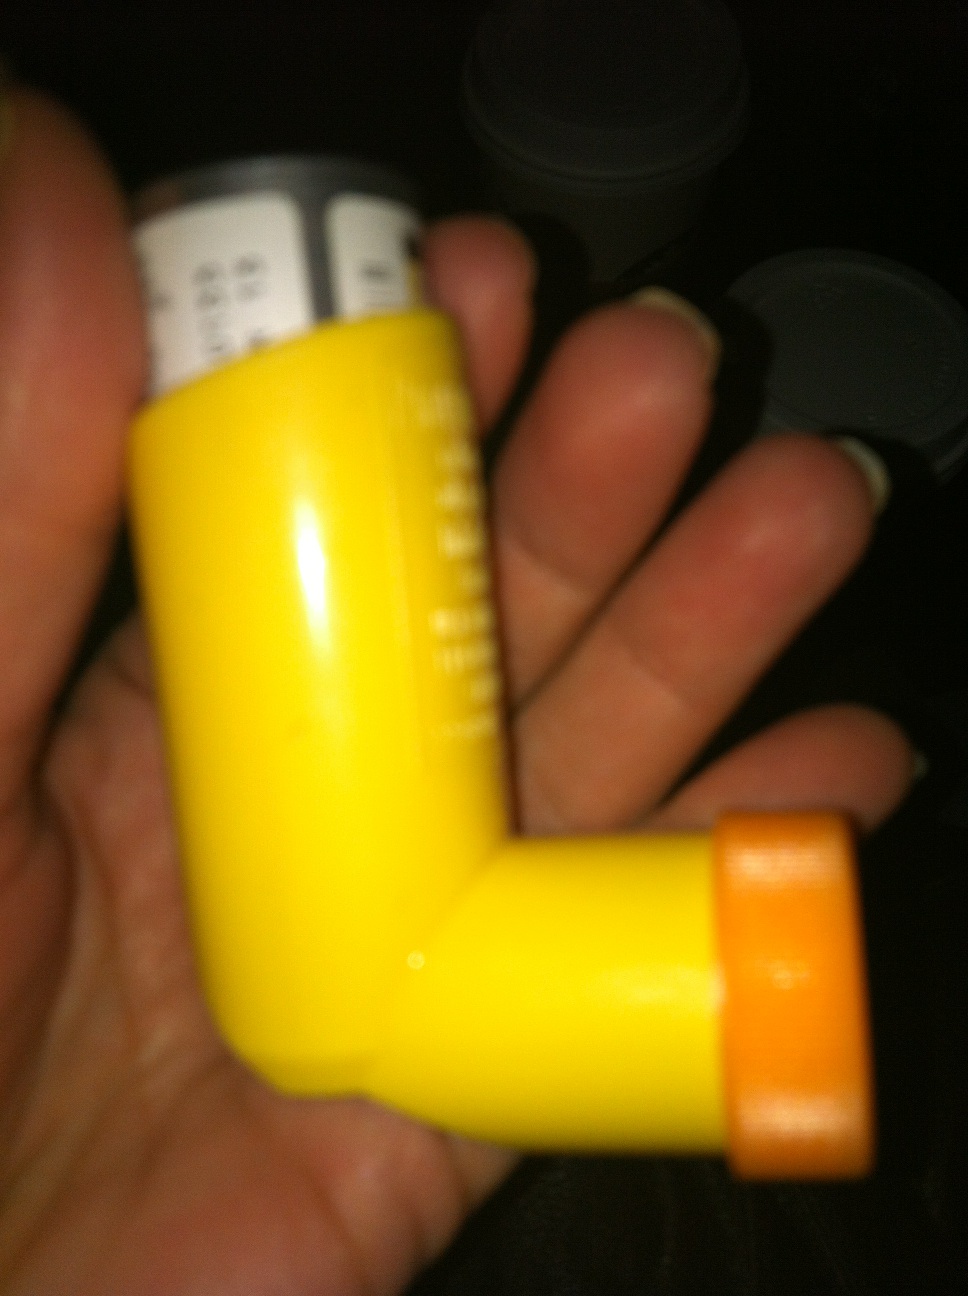Question: Is this inhaler blue or yellow?
Answer: yellow